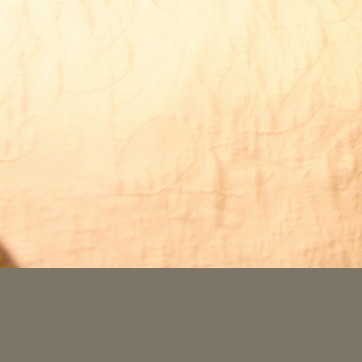
Material: fabric